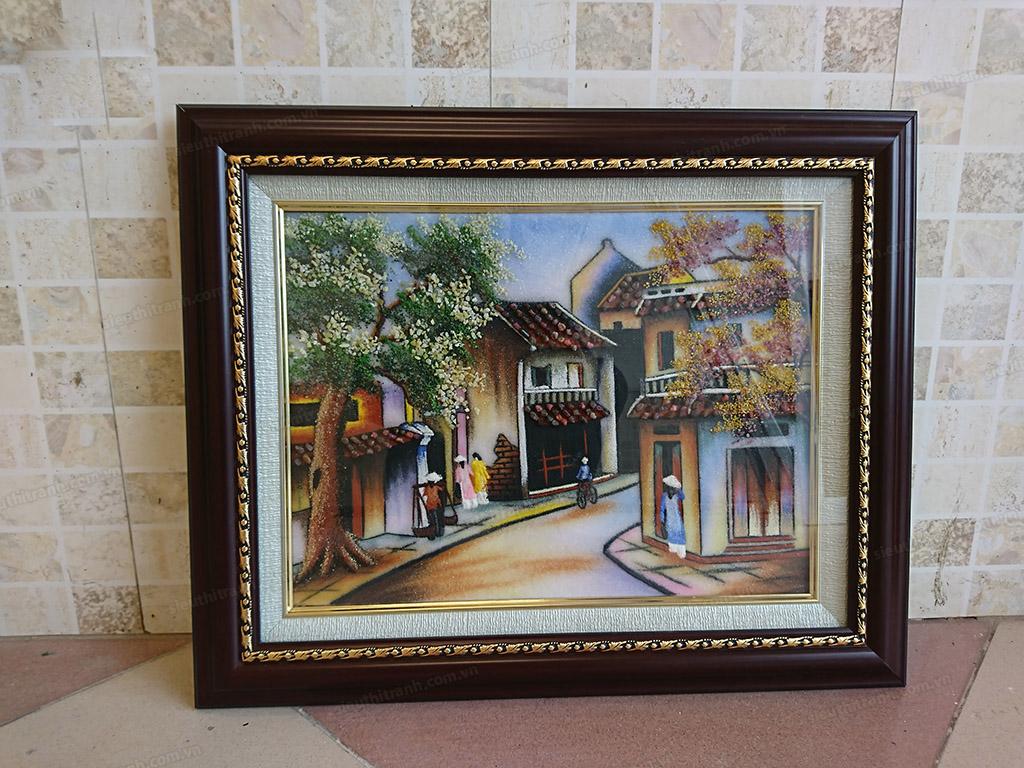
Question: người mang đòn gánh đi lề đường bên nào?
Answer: bên trái